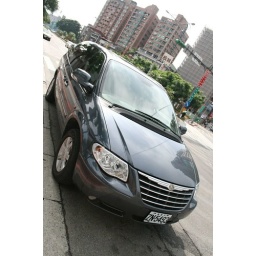
My temporary car while waiting for my brand new black Toyota Previa, otherwise known as Estima in Singapore.